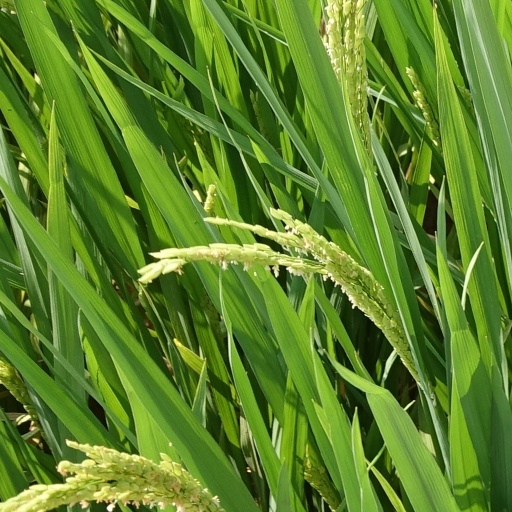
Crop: rice